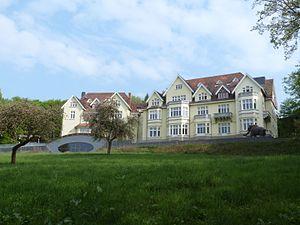
Monrepos est un centre de recherche et musée de l'évolution du comportement humain basé à Schloss Monrepos, à Neuwied. La recherche pratiquée à Monrepos se consacre essentiellement au développement du comportement de l'homme à l'époque paléolithique et mésolithique. Les résultats font l'objet d'une vulgarisation au sein du musée rattaché au centre de recherche. Monrepos compte parmi les principales institutions de la recherche des phases anciennes de l'histoire de l'humanité.